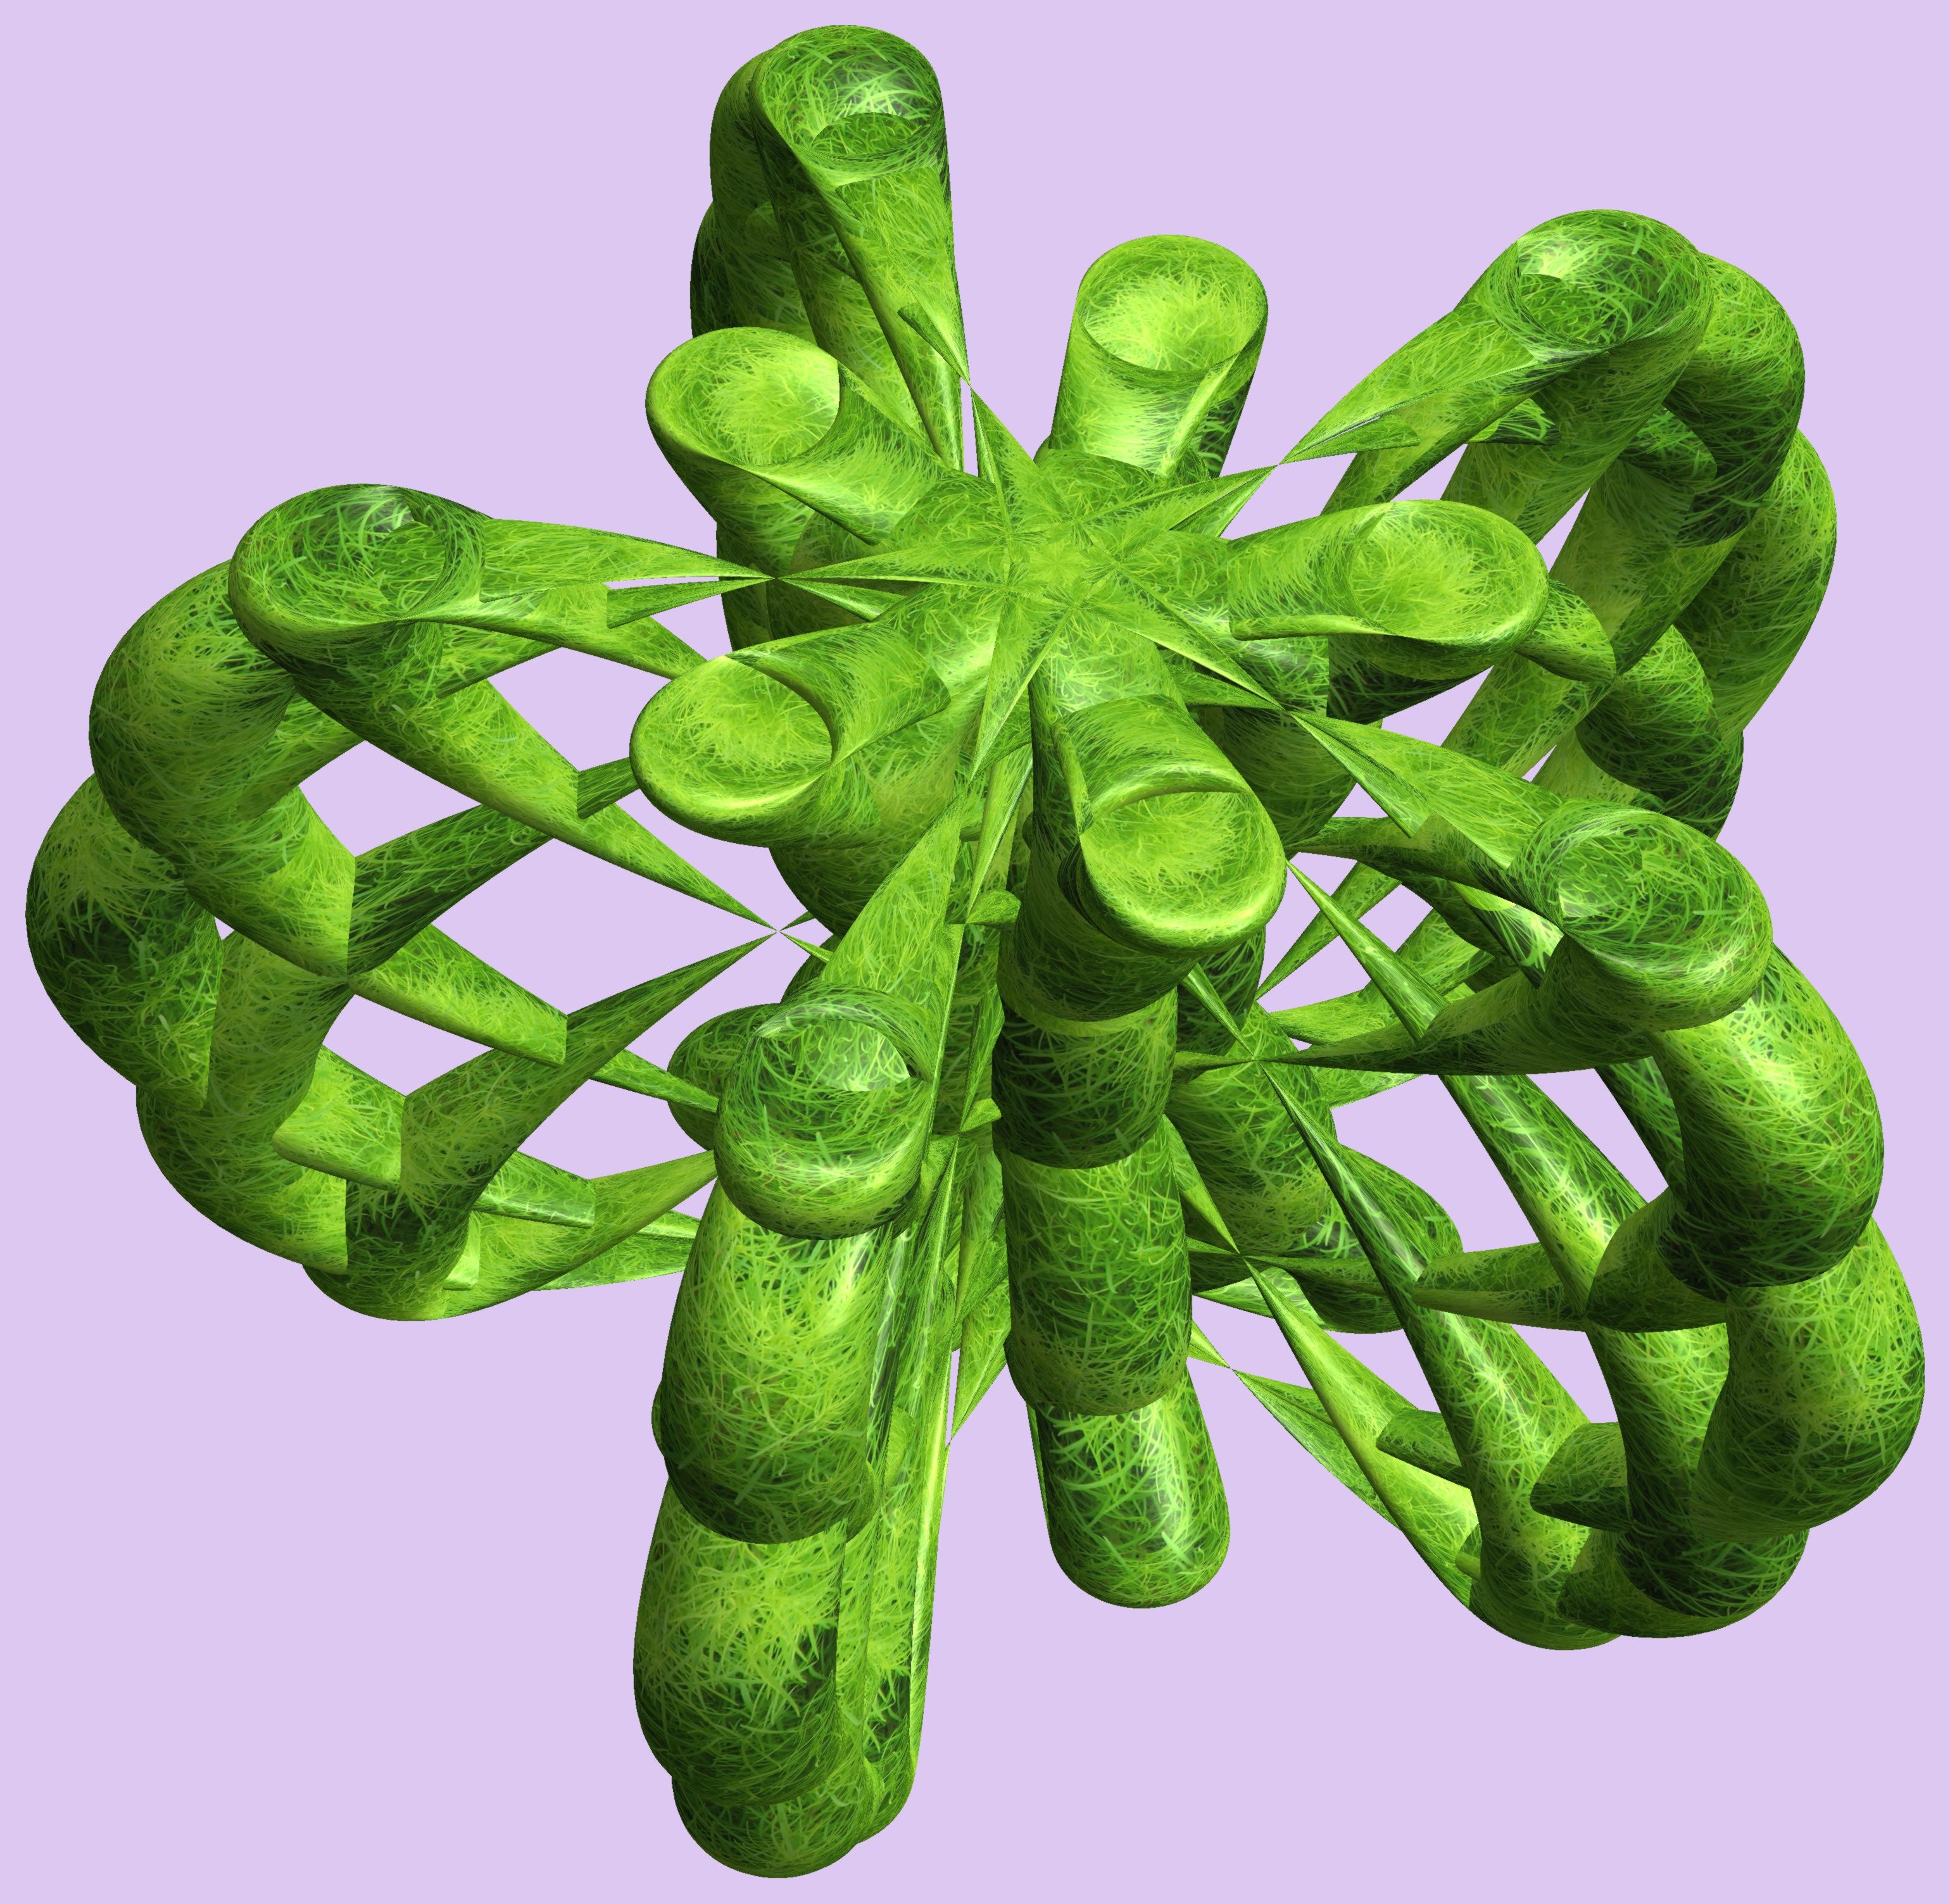
structure, plant, texture, leaf, flower, pattern, food, green, produce, vegetable, figure, design, symmetry, 3d, graphic, torus, mathematica, cg, parametricplot3d, code, program, algorithm, abstruct, mapping, flowering plant, land plant, fiddlehead fern